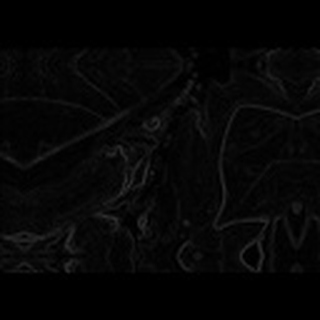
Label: cotton_bacterial_blight